Revolution Dub

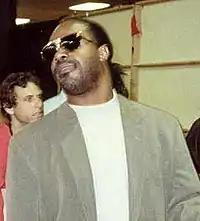
Stevie Wonder took influence from "Revolution Dub" for "Master Blaster (Jammin')" (1980).

The album is considered innovative for sampling television before the invention of the sampler, with Will Russell of "Hot Press" describing it as a "sampling revolution". In 1998, "The Wire" included "Revolution Dub" in their list of "100 Records That Set the World on Fire (While No One Was Listening)". In addition to finding it to boast some of Perry's "most potent dubs ever", the staff praised the pioneering use of television dialogue fragments as "material completely foreign to popular music", and wrote how the collision between British sitcom samples and Junior Byles' lament "The Long Way" "took reggae into retaliatory culture-shock experimentation. In their list of 50 of the best dub albums, "Matador Network" wrote that "Revolution Dub" was a concise take on the genre with some of Perry's best ever work. In the Portable Press guide "Encyclo-Weedia", the record is listed among the best stoner albums and is highlighted for its sparseness, minimal grooves and distinctive sense of space.